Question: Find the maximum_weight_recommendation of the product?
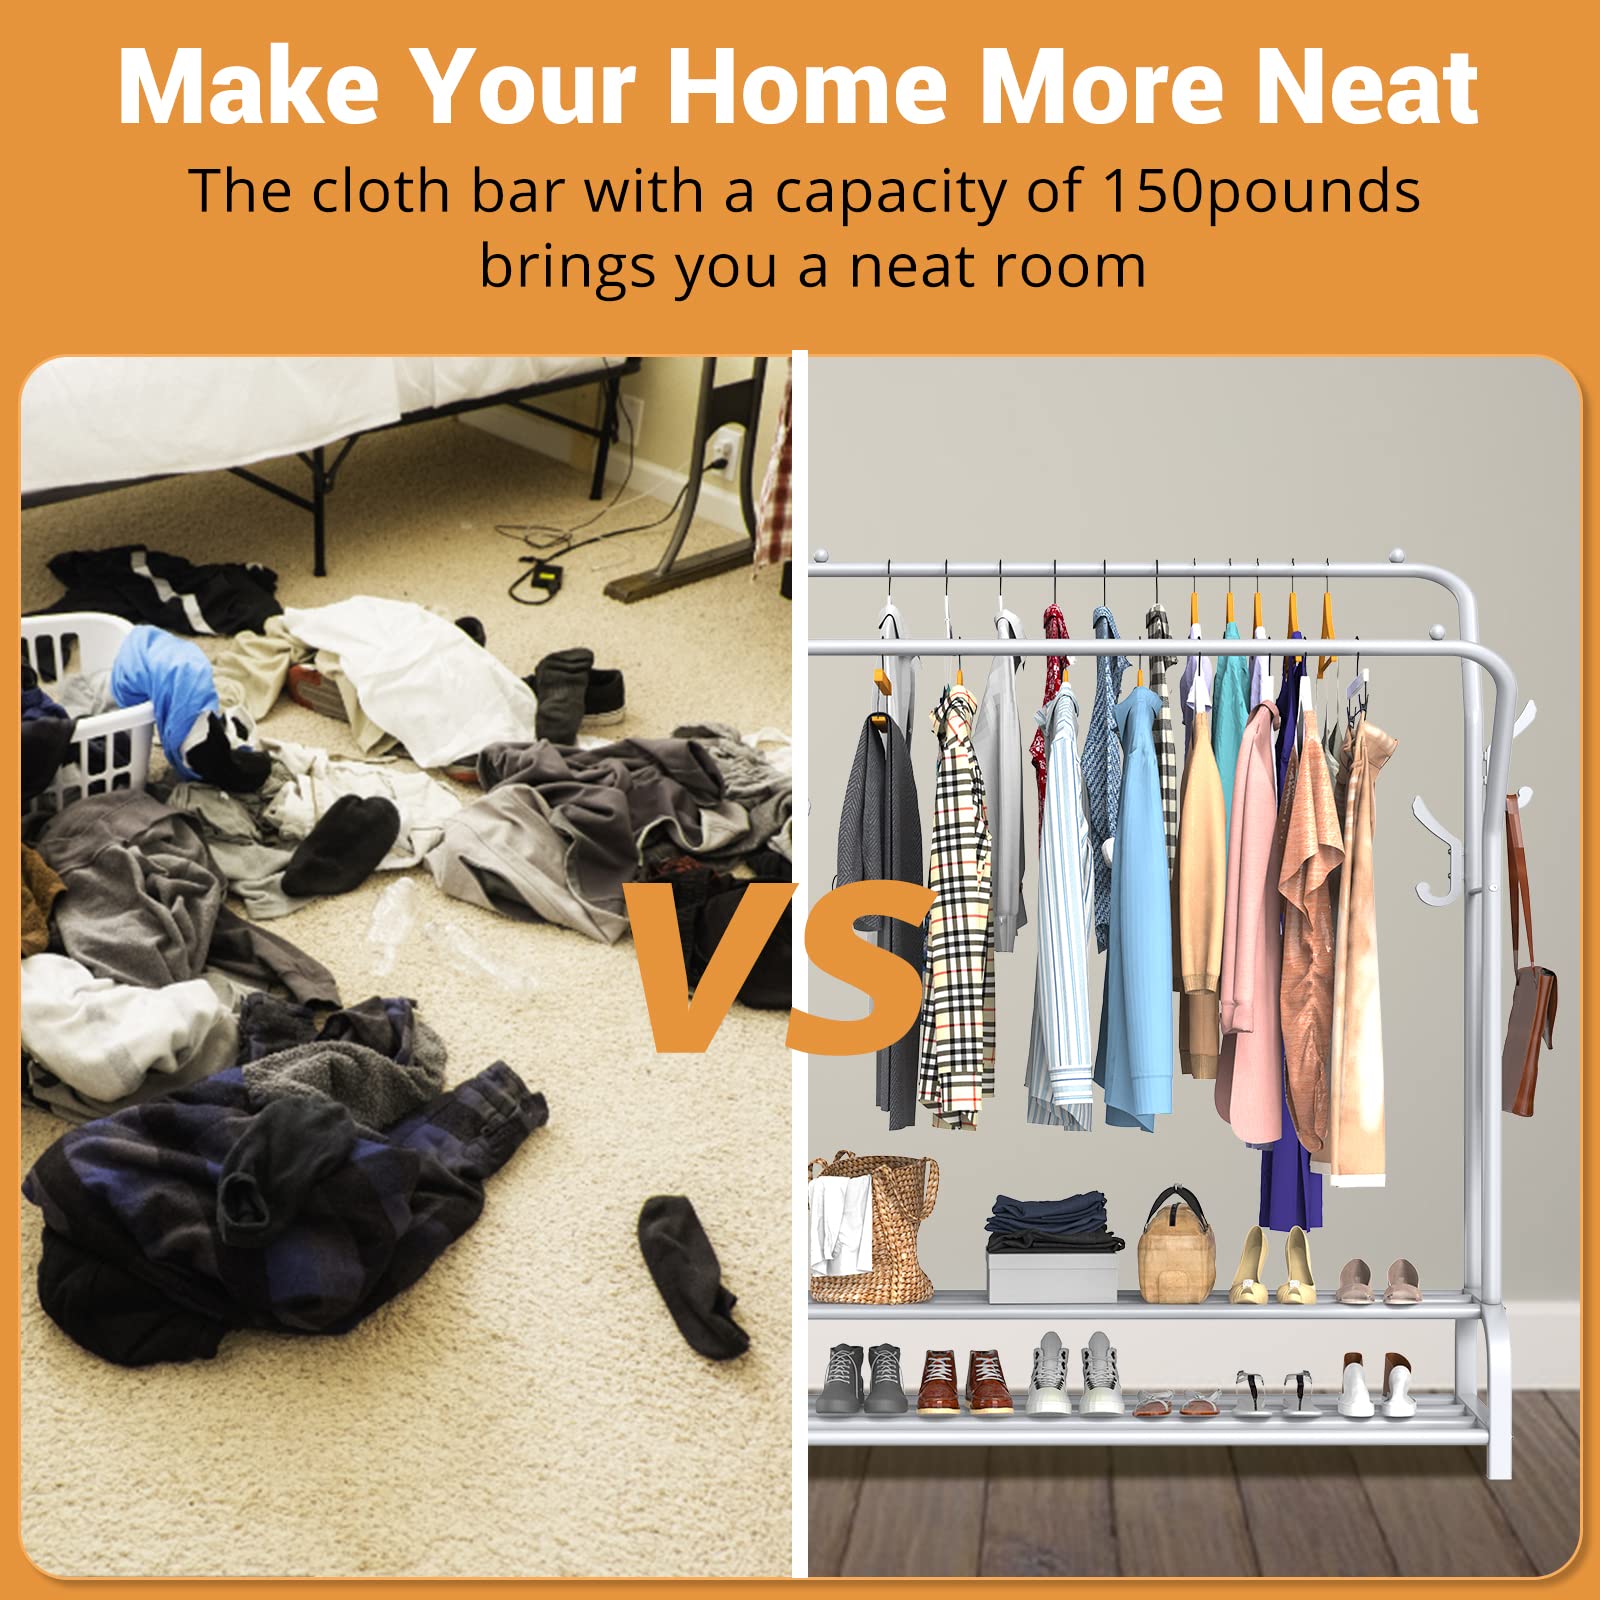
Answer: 150 pound